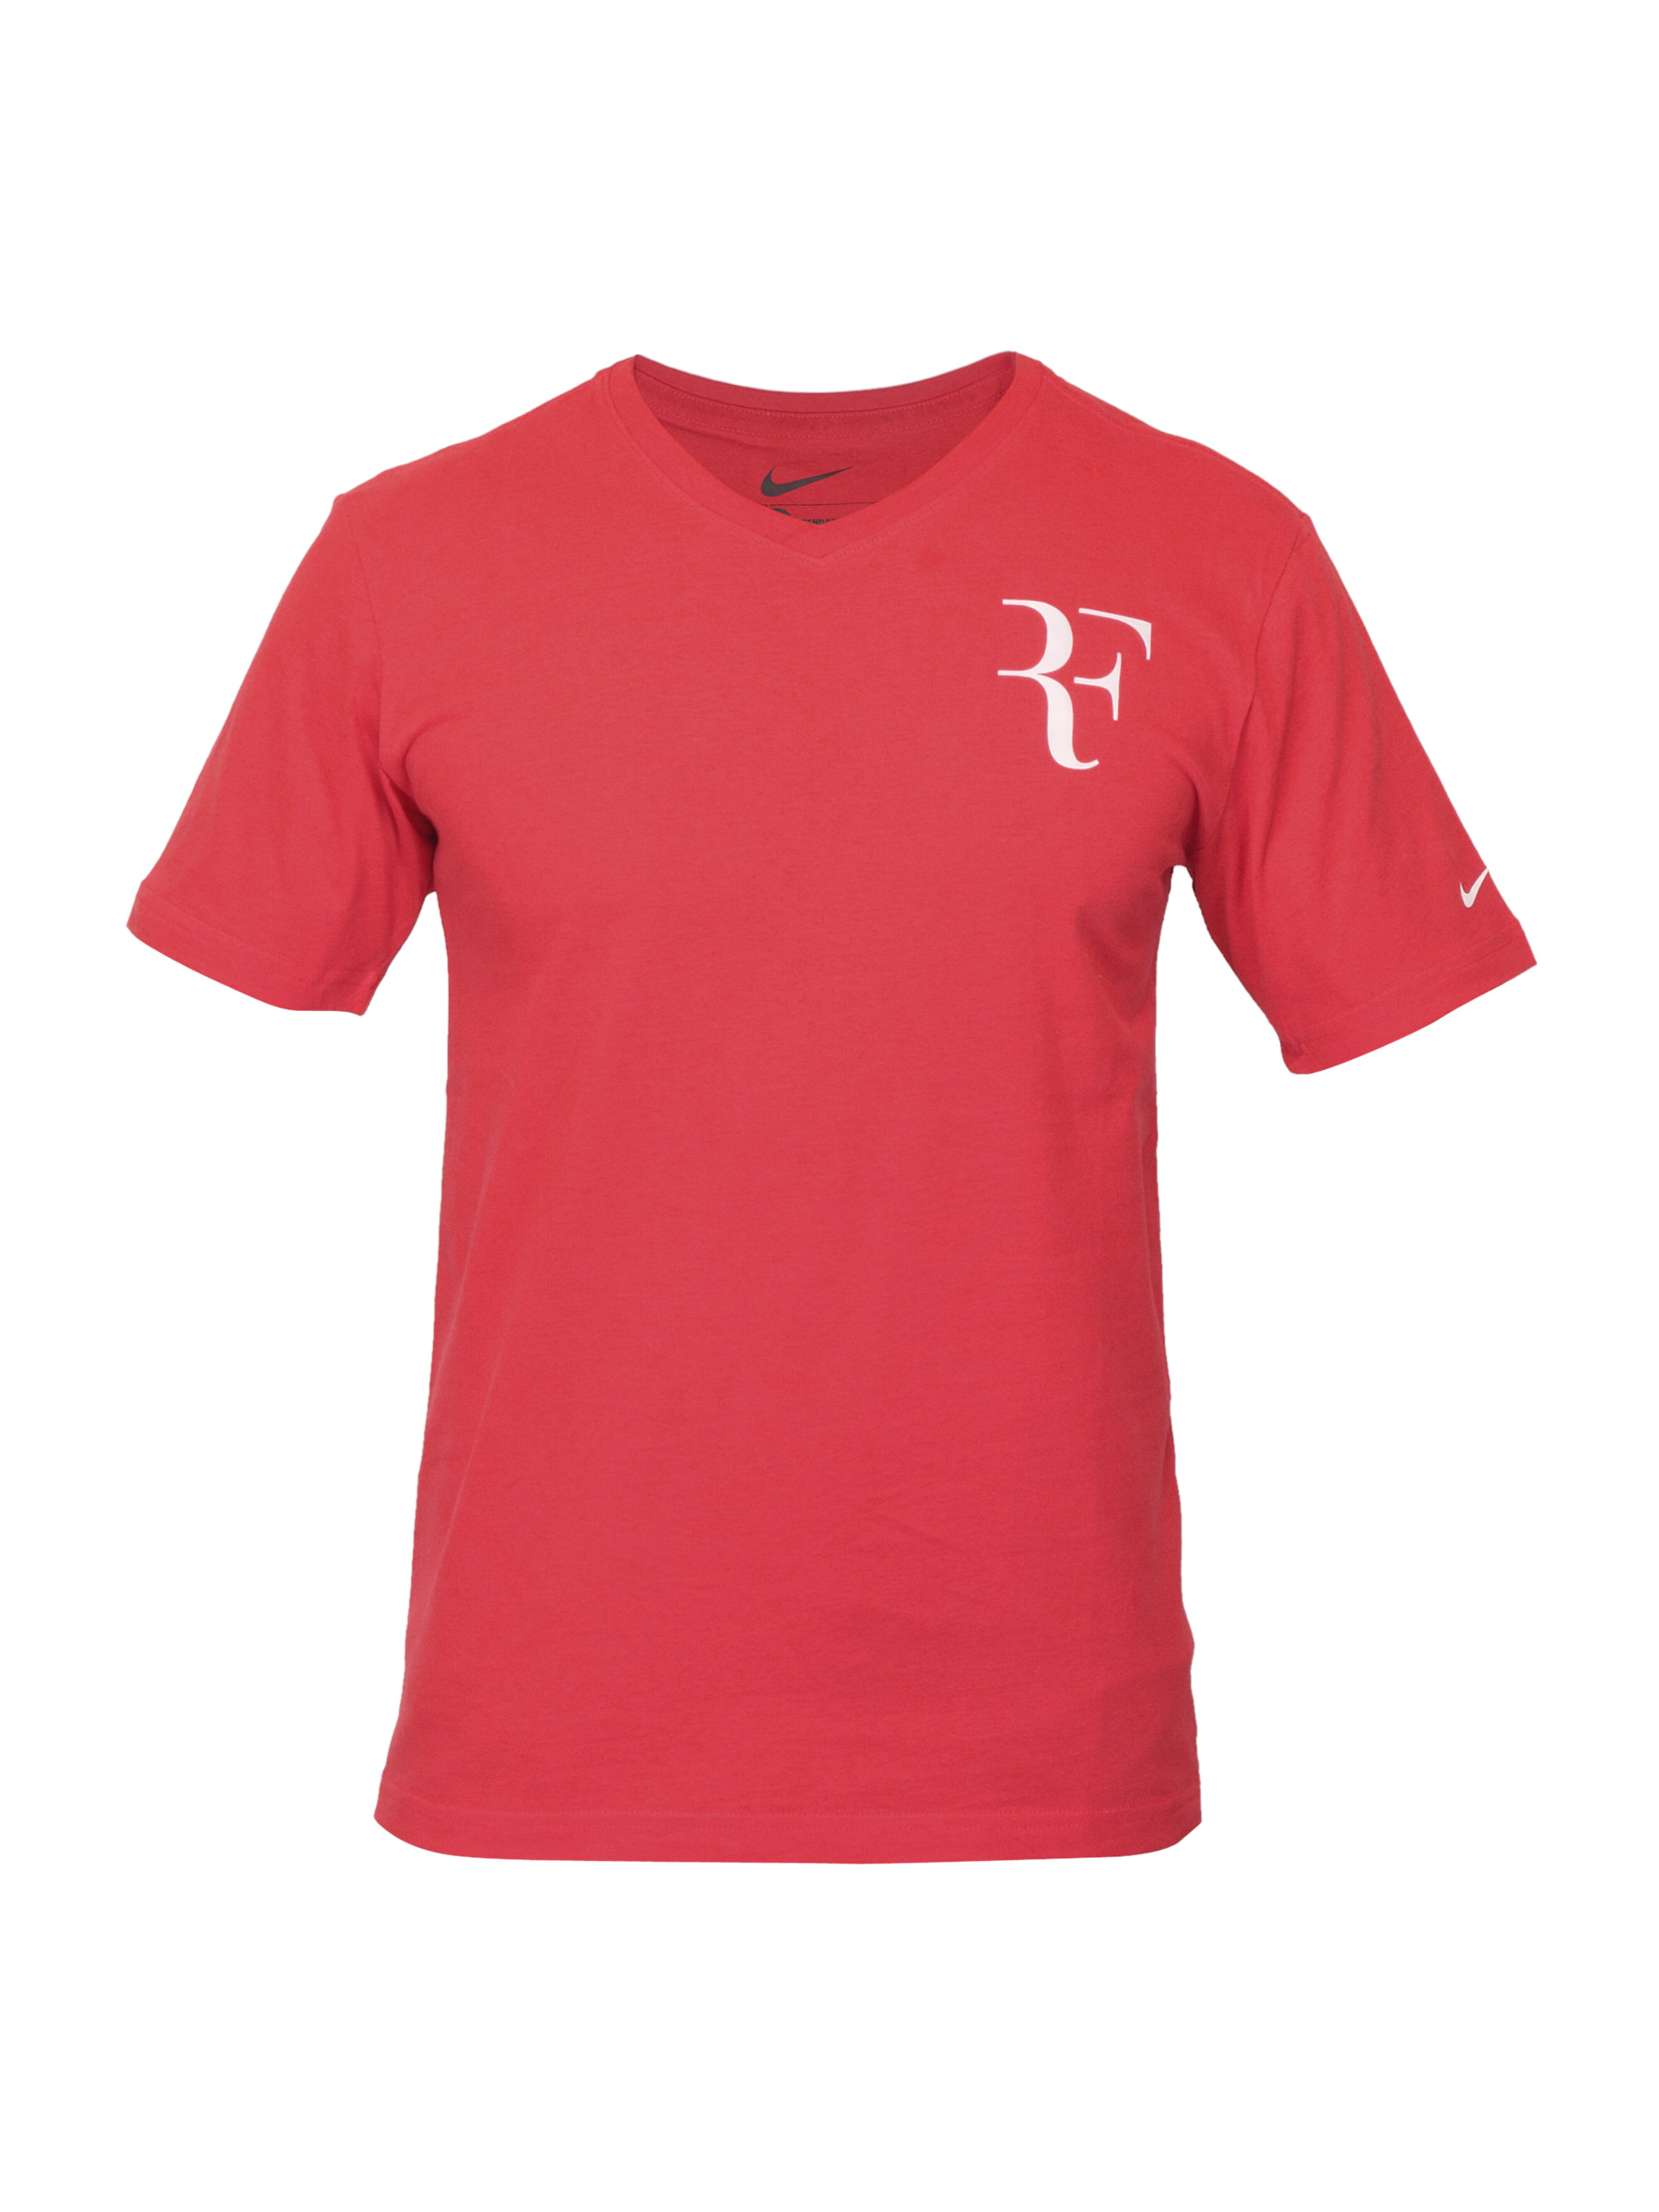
Nike Men Printed Red T-shirt
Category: Apparel / Topwear / Tshirts
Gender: Men
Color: Red
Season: Summer 2012
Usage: Casual